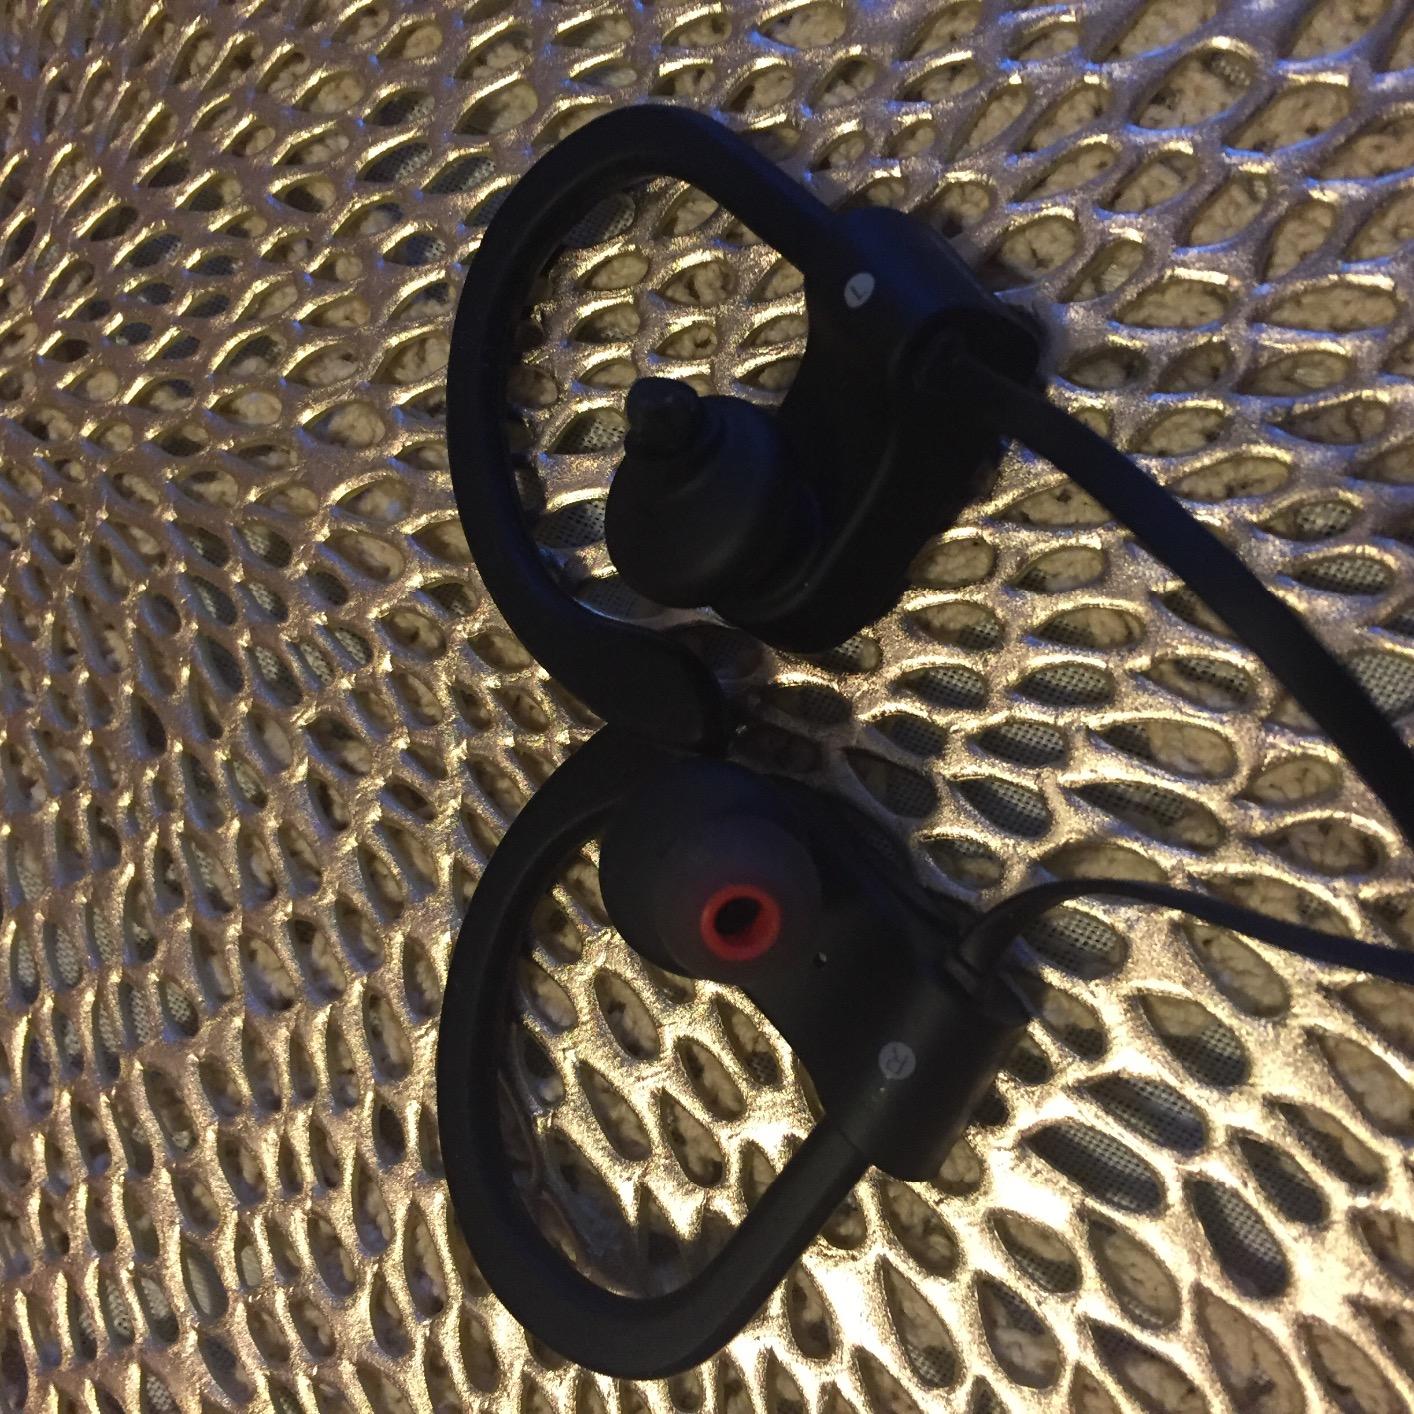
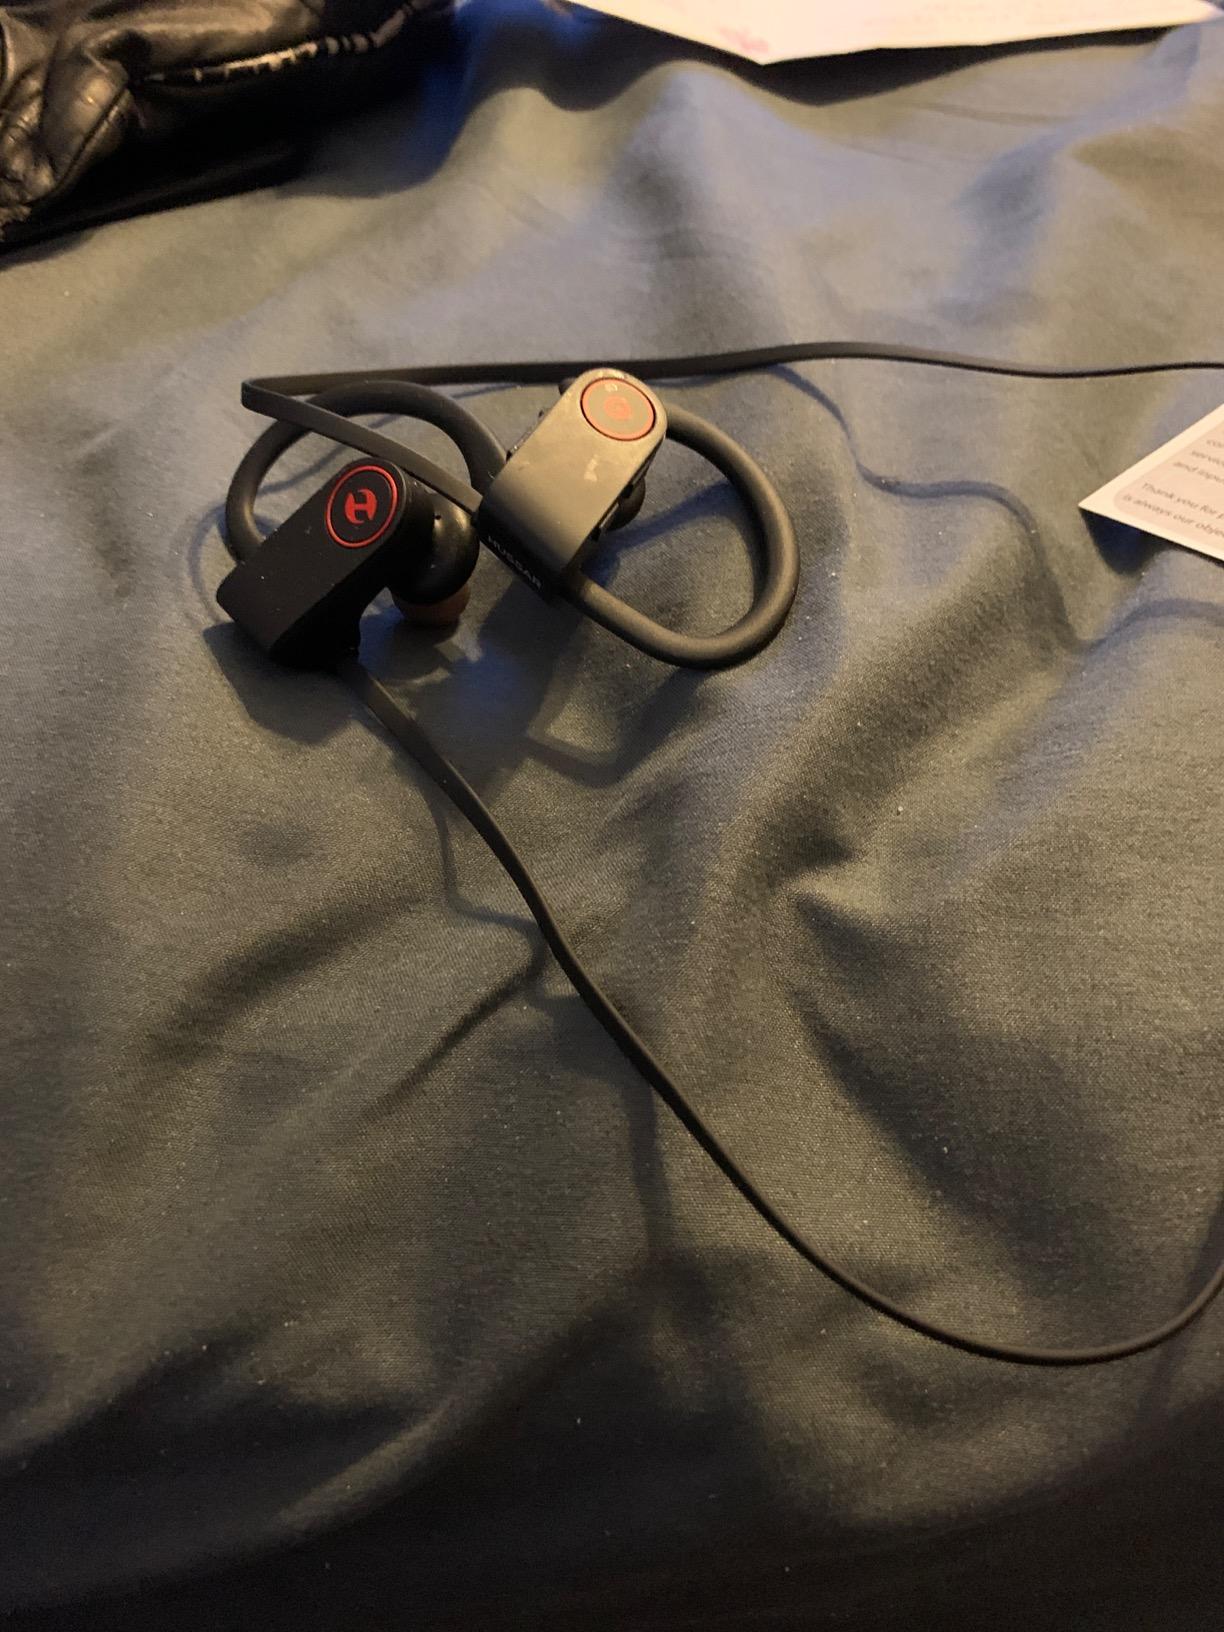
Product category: headphones
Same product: yes